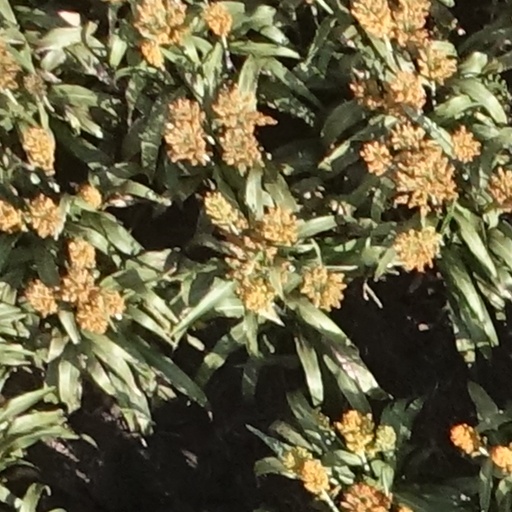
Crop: sorghum